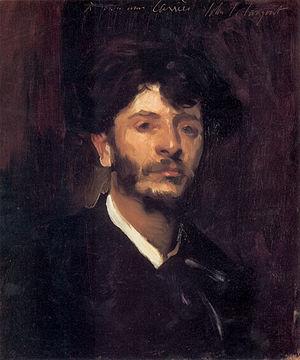
Cet article établit une liste de tableaux de John Singer Sargent, peintre américain né le 12 janvier 1856 à Florence et mort le 14 avril 1925 à Londres. Au long de sa carrière, Sargent a vécu essentiellement en Europe, où il a réalisé environ 900 peintures à l'huile et plus de 2 000 aquarelles, ainsi que de nombreux dessins au crayon et au fusain. La plupart de ses huiles sur toile sont des portraits.